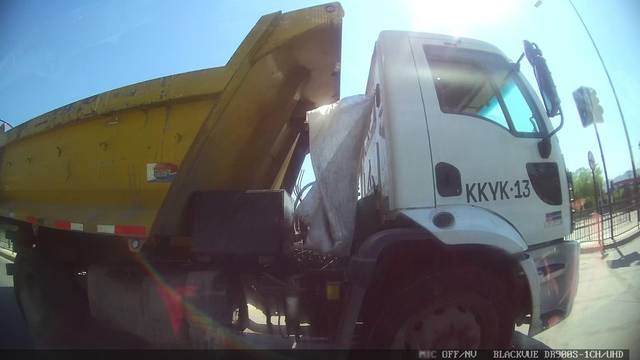
Region: Chile
Coordinates: -33.398, -70.641